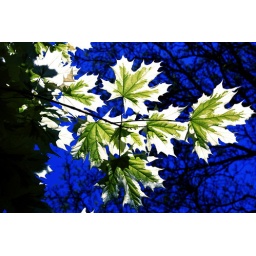
Luminous variegated maple against a deep blue sky near Niagara Falls, Canada side